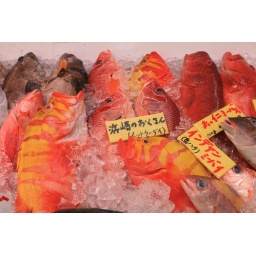
You can taste these colorful fish in Okinawa. Taste so good!!